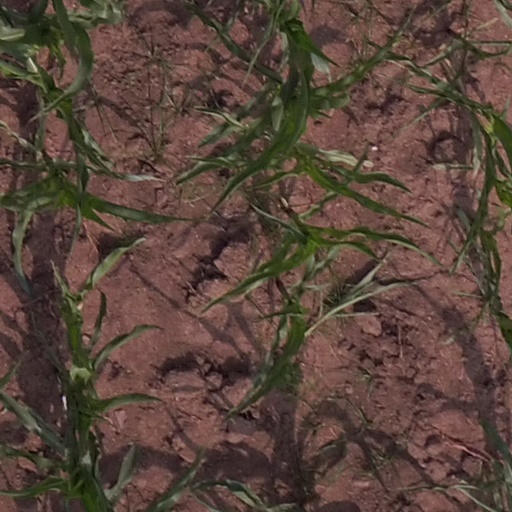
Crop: maize; corn